2009 World Championships in Athletics – Women's heptathlon

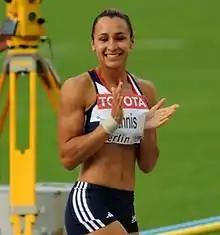
Jessica Ennis also had the world-leading mark before the Championships

Key: DNF = Did not finish, PB = Personal best, SB = Seasonal best, WL = World leading (in a given season)